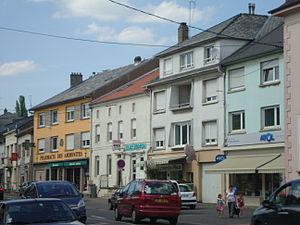
Centre-ville - Hettange-Grande (57)
Hettange-Grande est une commune française située dans le département de la Moselle en région Grand Est, à cinq kilomètres de la frontière franco-luxembourgeoise.